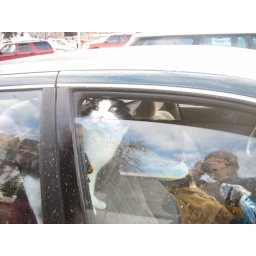
very talkative cat in a parking lot. this person was clearing moving, too- car full of stuff.